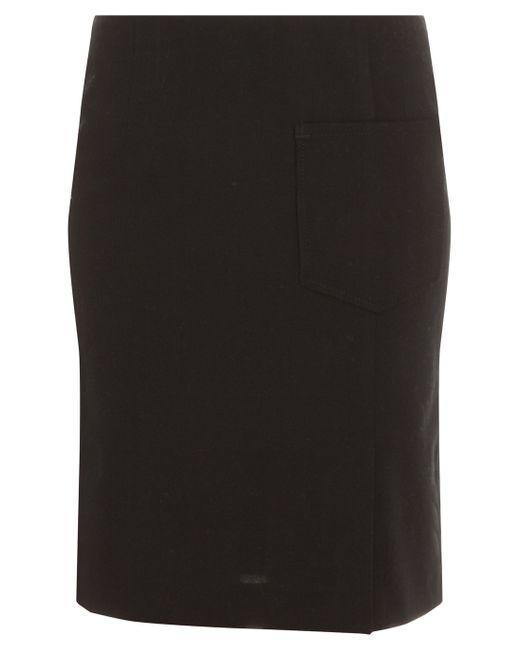
kurze, schwarze, gerade und Taschenröcke